Fortuna (cigarette)

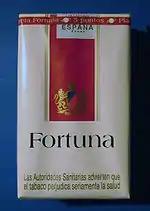
An old Spanish pack of Fortuna cigarettes, with a Spanish text warning at the bottom of the pack

Fortuna was first introduced in 1974 in Spain by Tabacalera, a Spanish tobacco conglomerate that is now half of the Altadis corporation. When Fortuna was launched in 1974, the market was dominated by black tobacco and the few international brands of blonde (light) cigarettes that were very expensive for the Spanish smoker. As a response to this, Tabacalera launched Fortuna cigarettes which were a type of blonde tobacco with a filter. With Fortuna came the first American blonde-flavored cigarette and in its first six months almost 700 million cigarettes were sold. Ten years later, it spread internationally, first in France, and then in countries like Italy, Morocco, and the United States. For more than thirty years, Fortuna has been sold in Spain on the blonde cigarette market. The tobacco mixture used in Fortuna cigarettes is of a Virginia type.